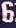
Number: 6